Escalator etiquette

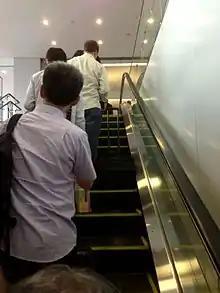
Standing on the left in Japan, where conventions vary between cities.

Escalator etiquette is the etiquette of using escalators. In many places, there is a convention that people should stand on a particular side to allow other people to walk on the other side. Standing on the right is the most common convention, following early escalator design in London. In the 21st century, there have been campaigns for standing on both sides for reasons of safety or to increase capacity.